5th Battalion, York and Lancaster Regiment

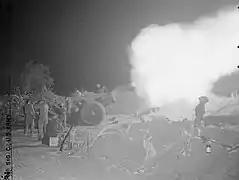
7.2-inch howitzer firing in Burma, 1945.

The 2/5th Bn York & Lancasters was formed at Rotherham on 3 October 1914. and became part of the 2/3rd West Riding Bde in the 2nd West Riding Division. These were later numbered 187 Bde and 62nd Division respectively.